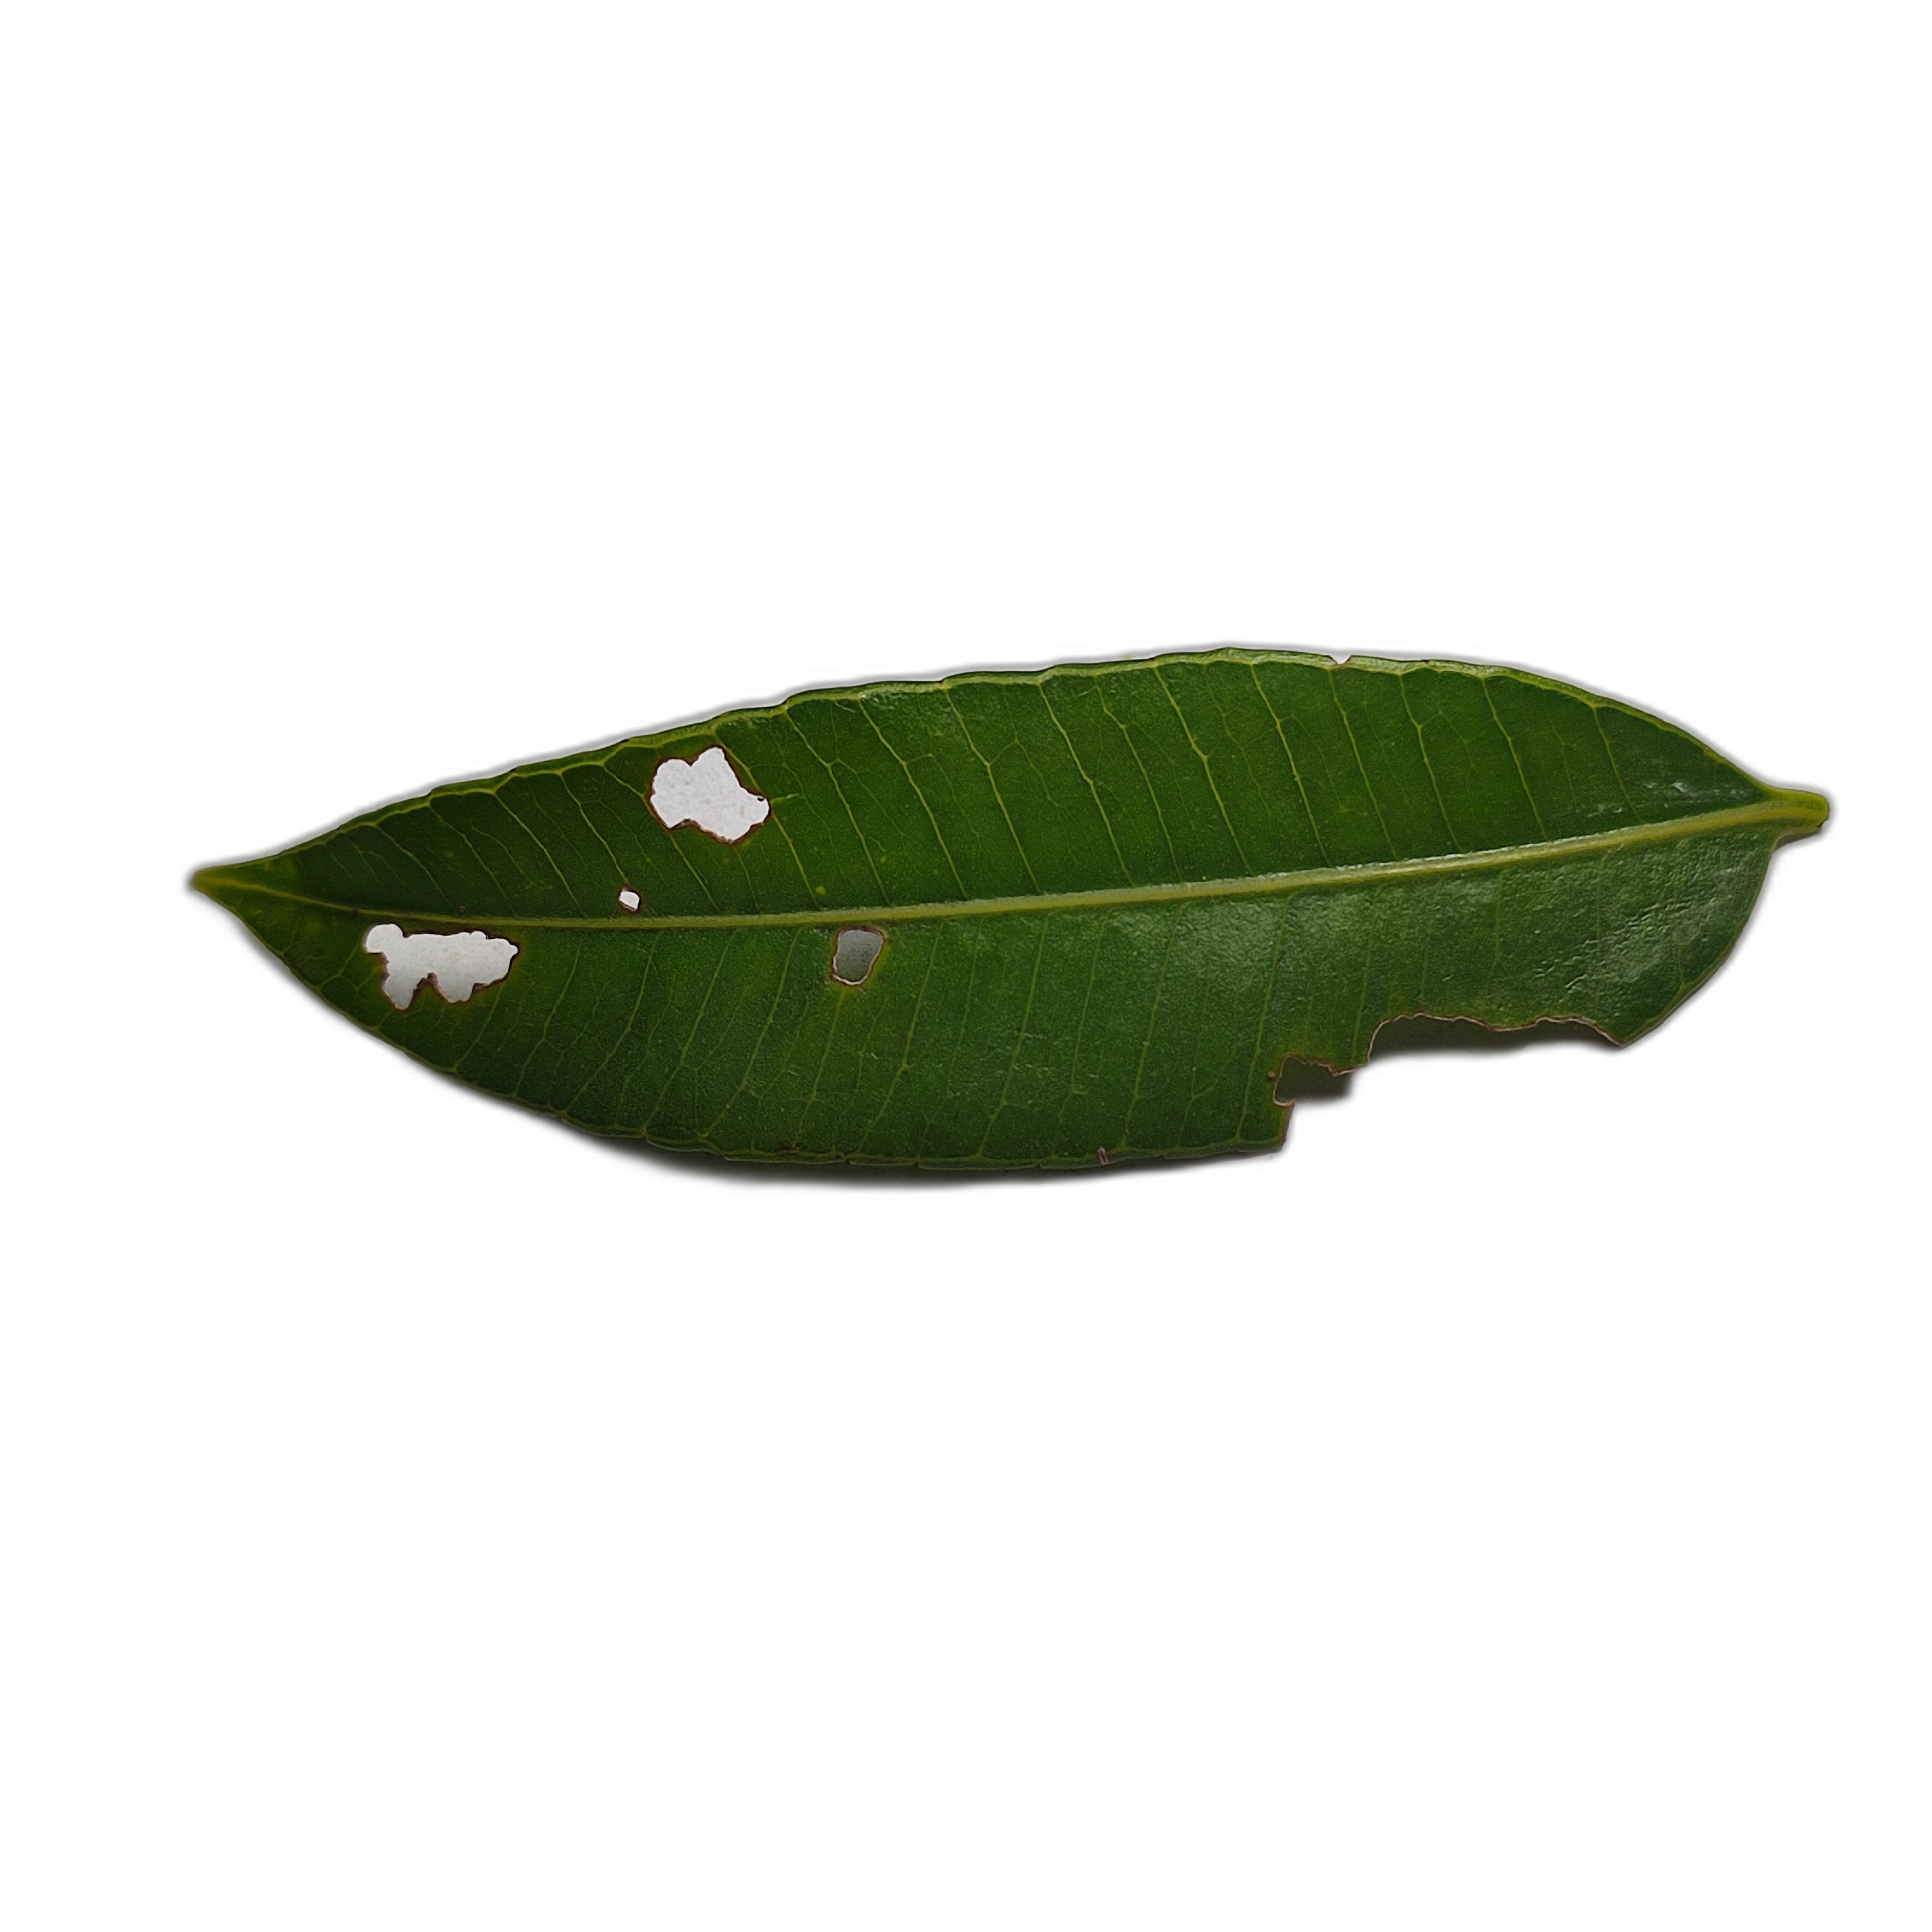
Label: not_healthy